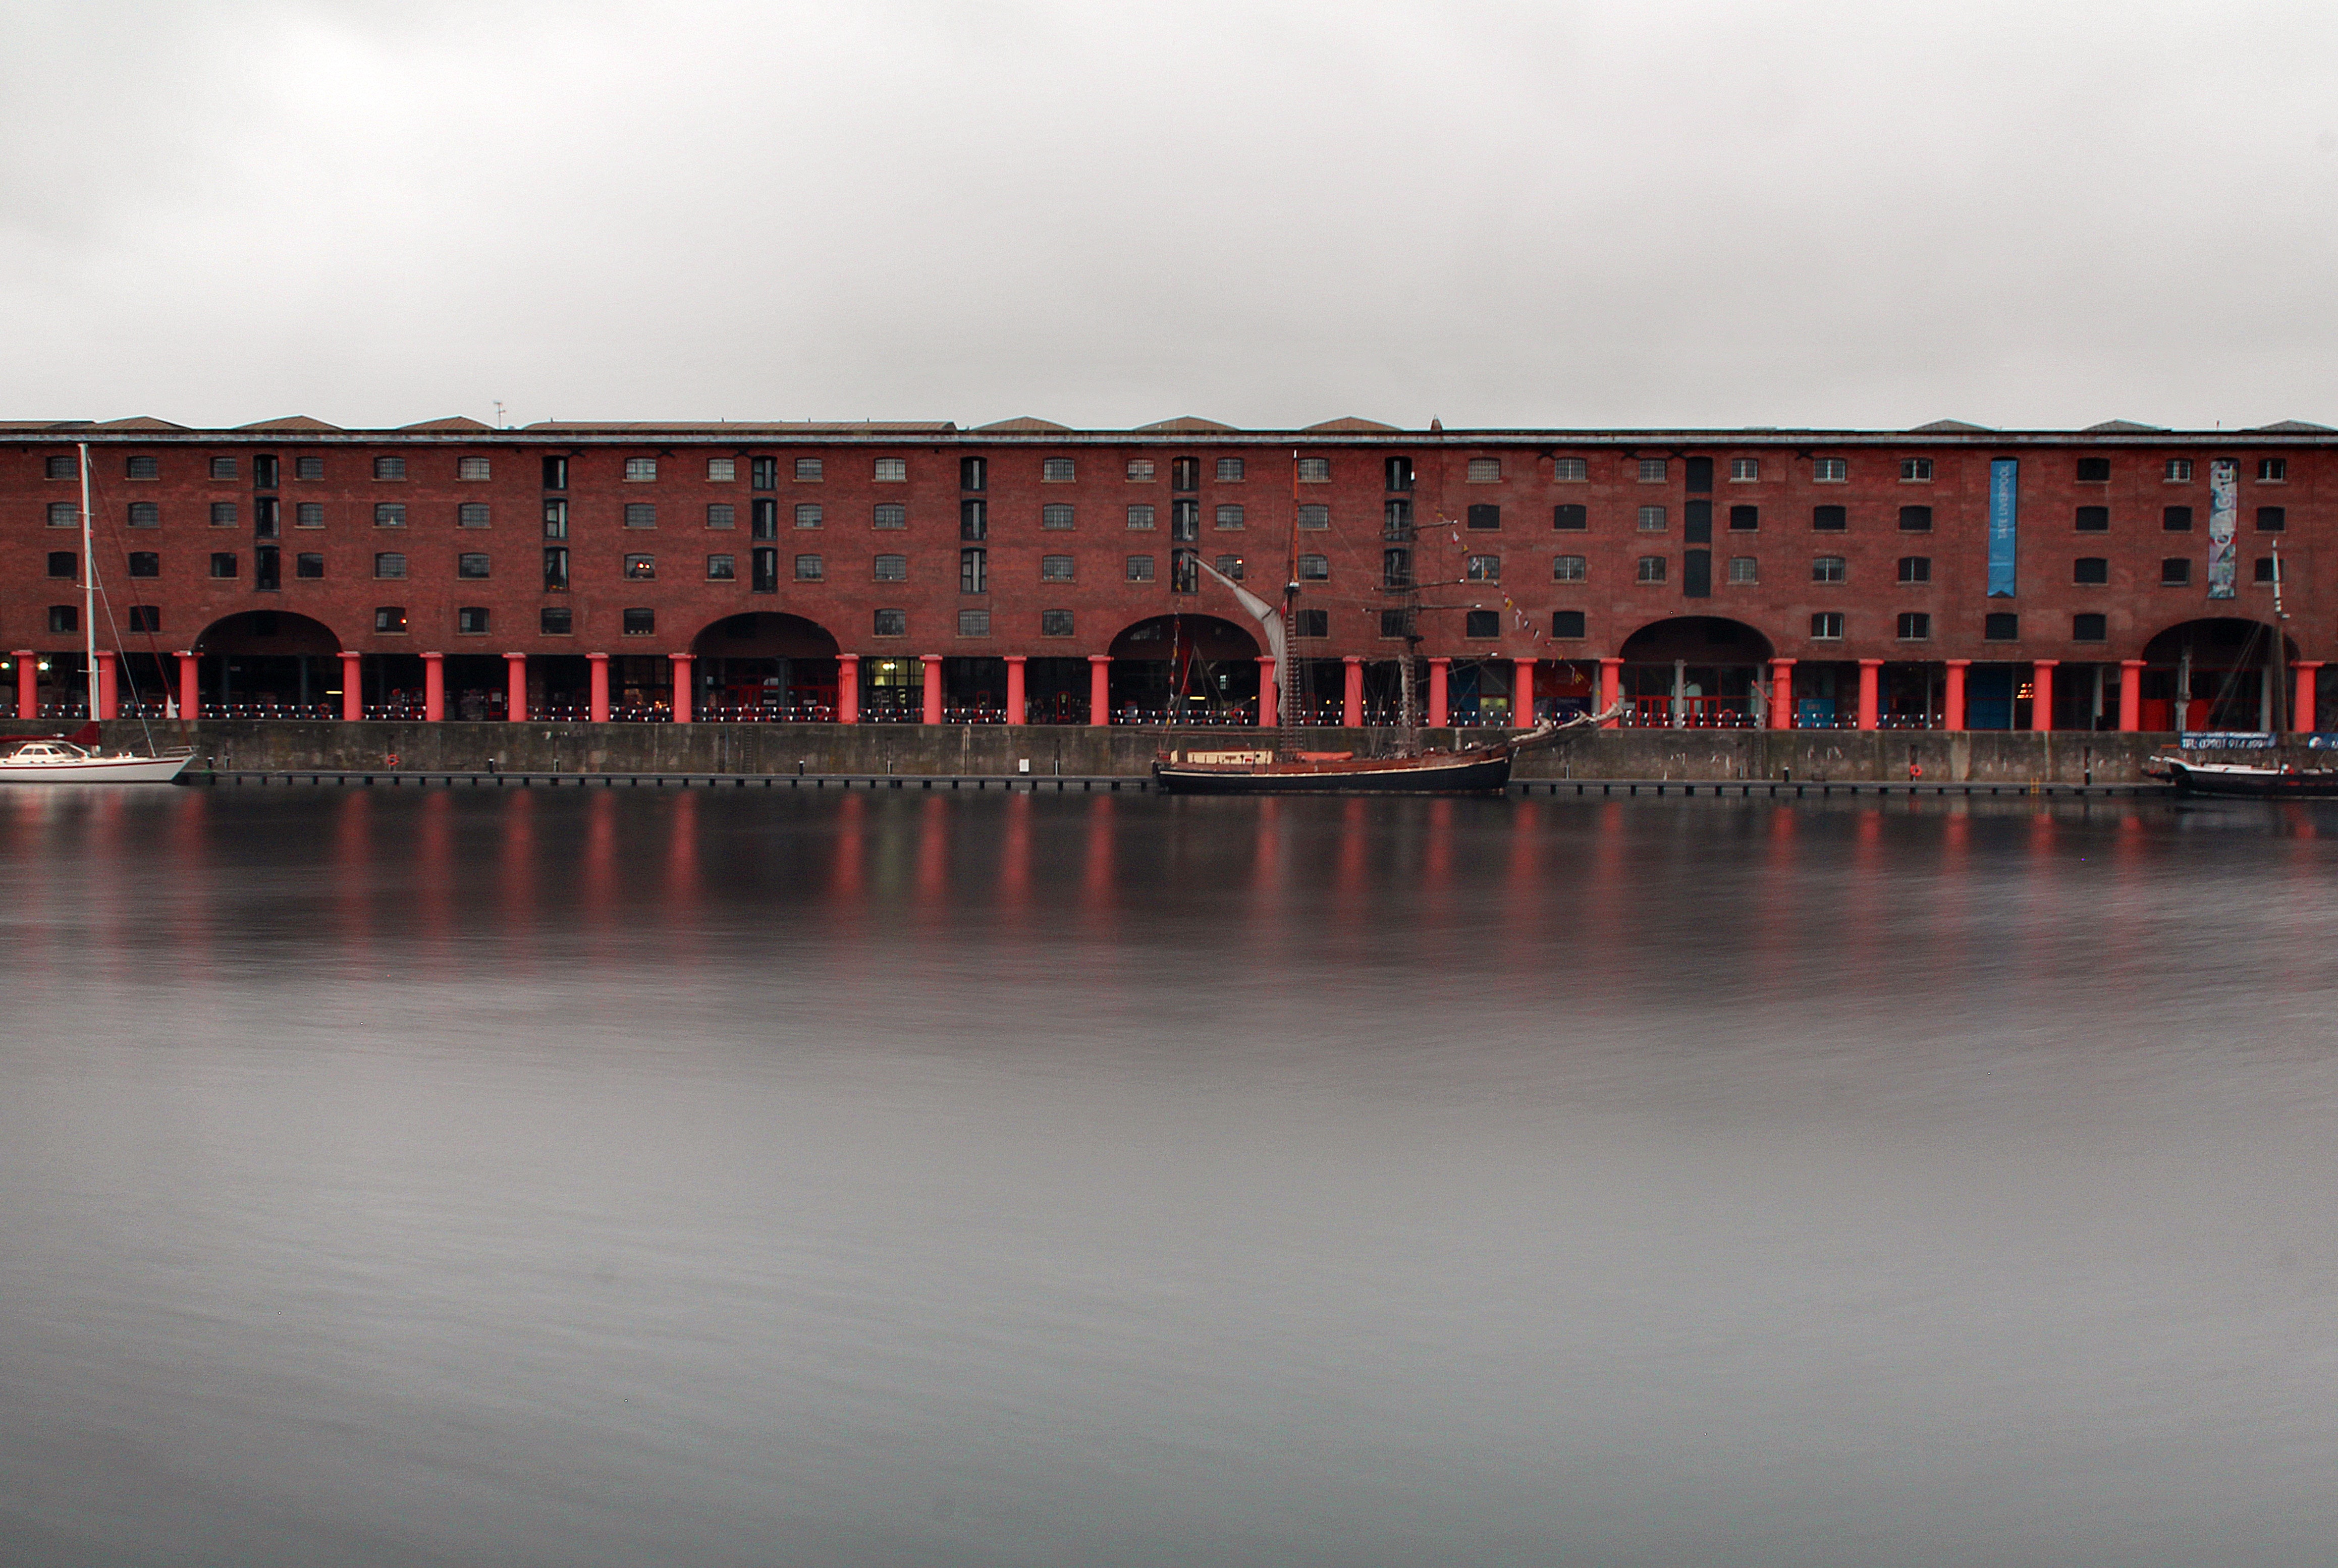
water, reflection, red, architecture, sky, building, palace, reflecting pool, city, river, facade